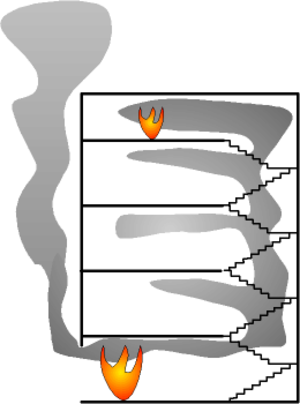
Un incendie est un feu non maîtrisé, ni dans le temps, ni dans l'espace. La caractéristique d'un incendie est de pouvoir s'étendre rapidement et occasionner des dégâts généralement importants. Ses conséquences sont destructrices tant sur l'environnement dans lequel il évolue que sur les êtres vivants qu'il rencontre.
La lutte contre l'incendie est une des missions des sapeurs-pompiers. Elle consiste à priver le feu d'un des trois éléments suivants essentiels à son maintien et faisant partie du triangle du feu :